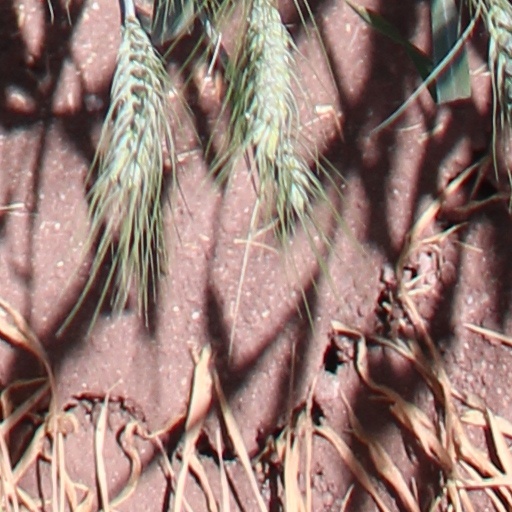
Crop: wheat